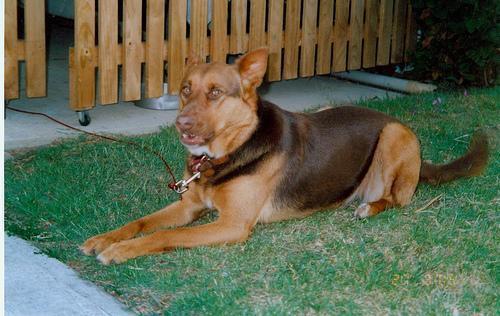
kelpie